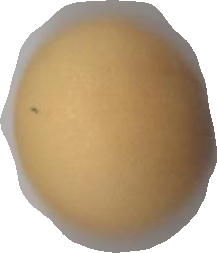
Variety: Grobogan